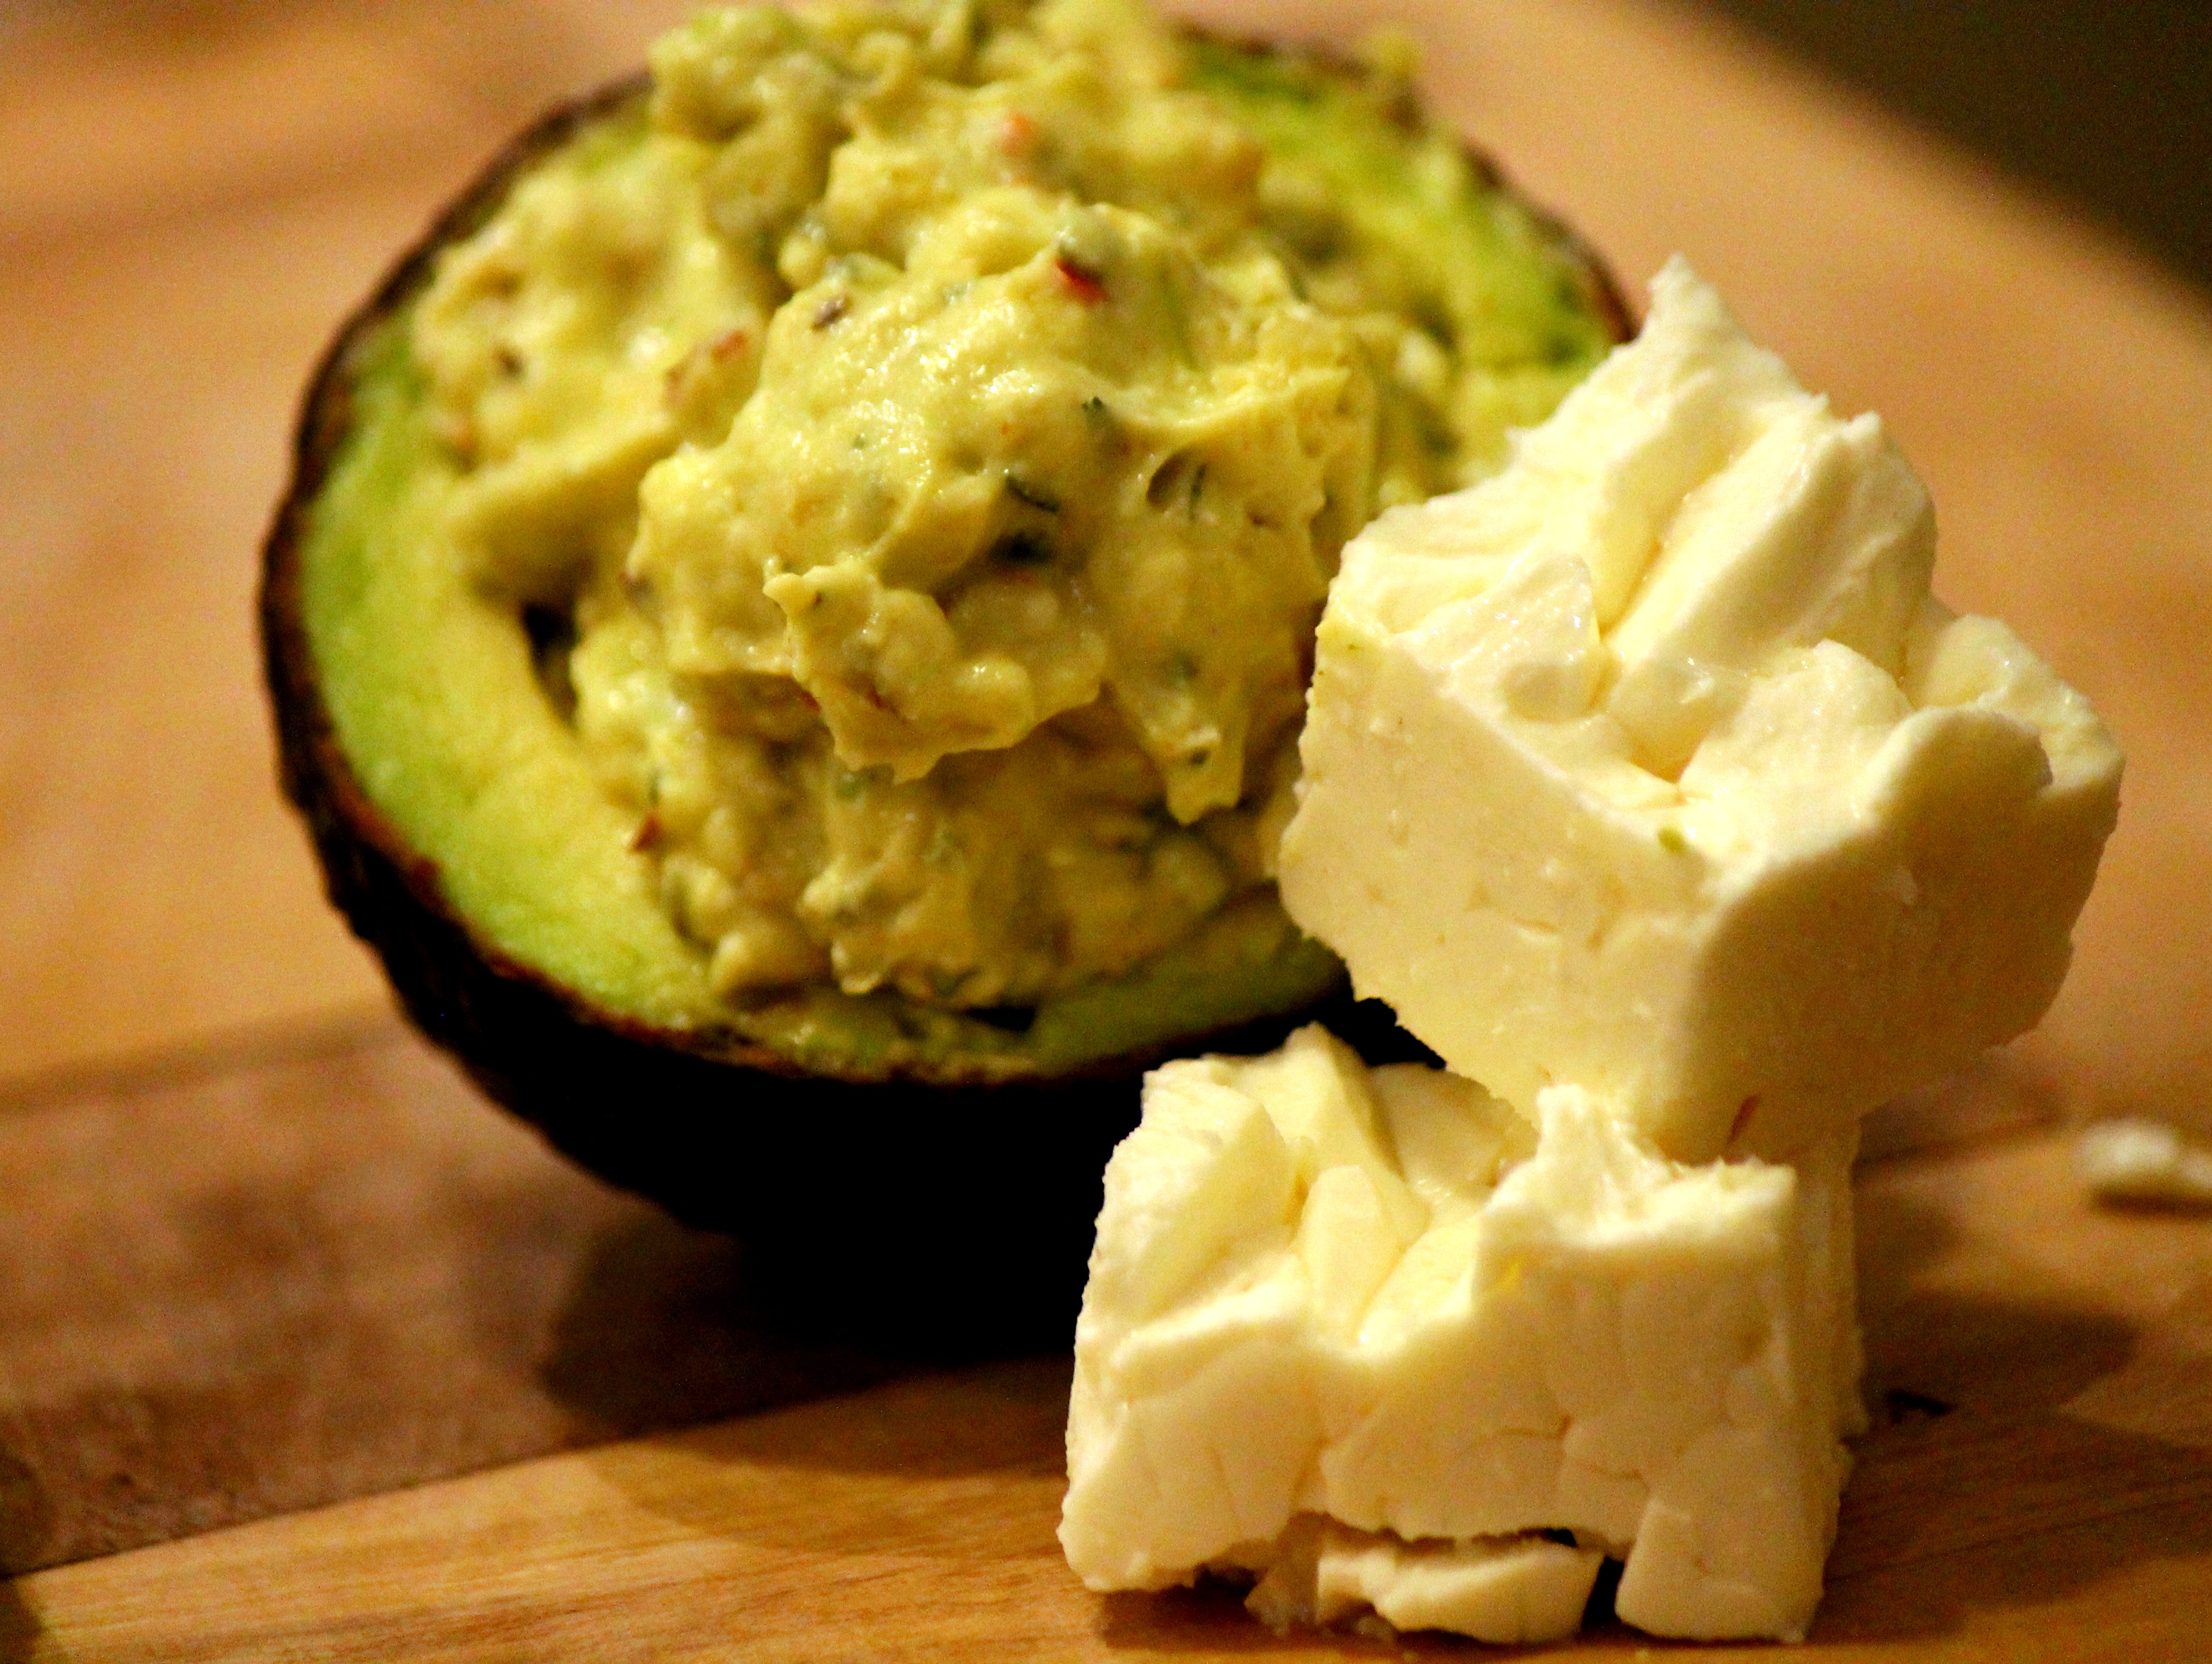
plant, dip, dish, meal, food, produce, vegetable, breakfast, cuisine, vegetarian food, flowering plant, land plant